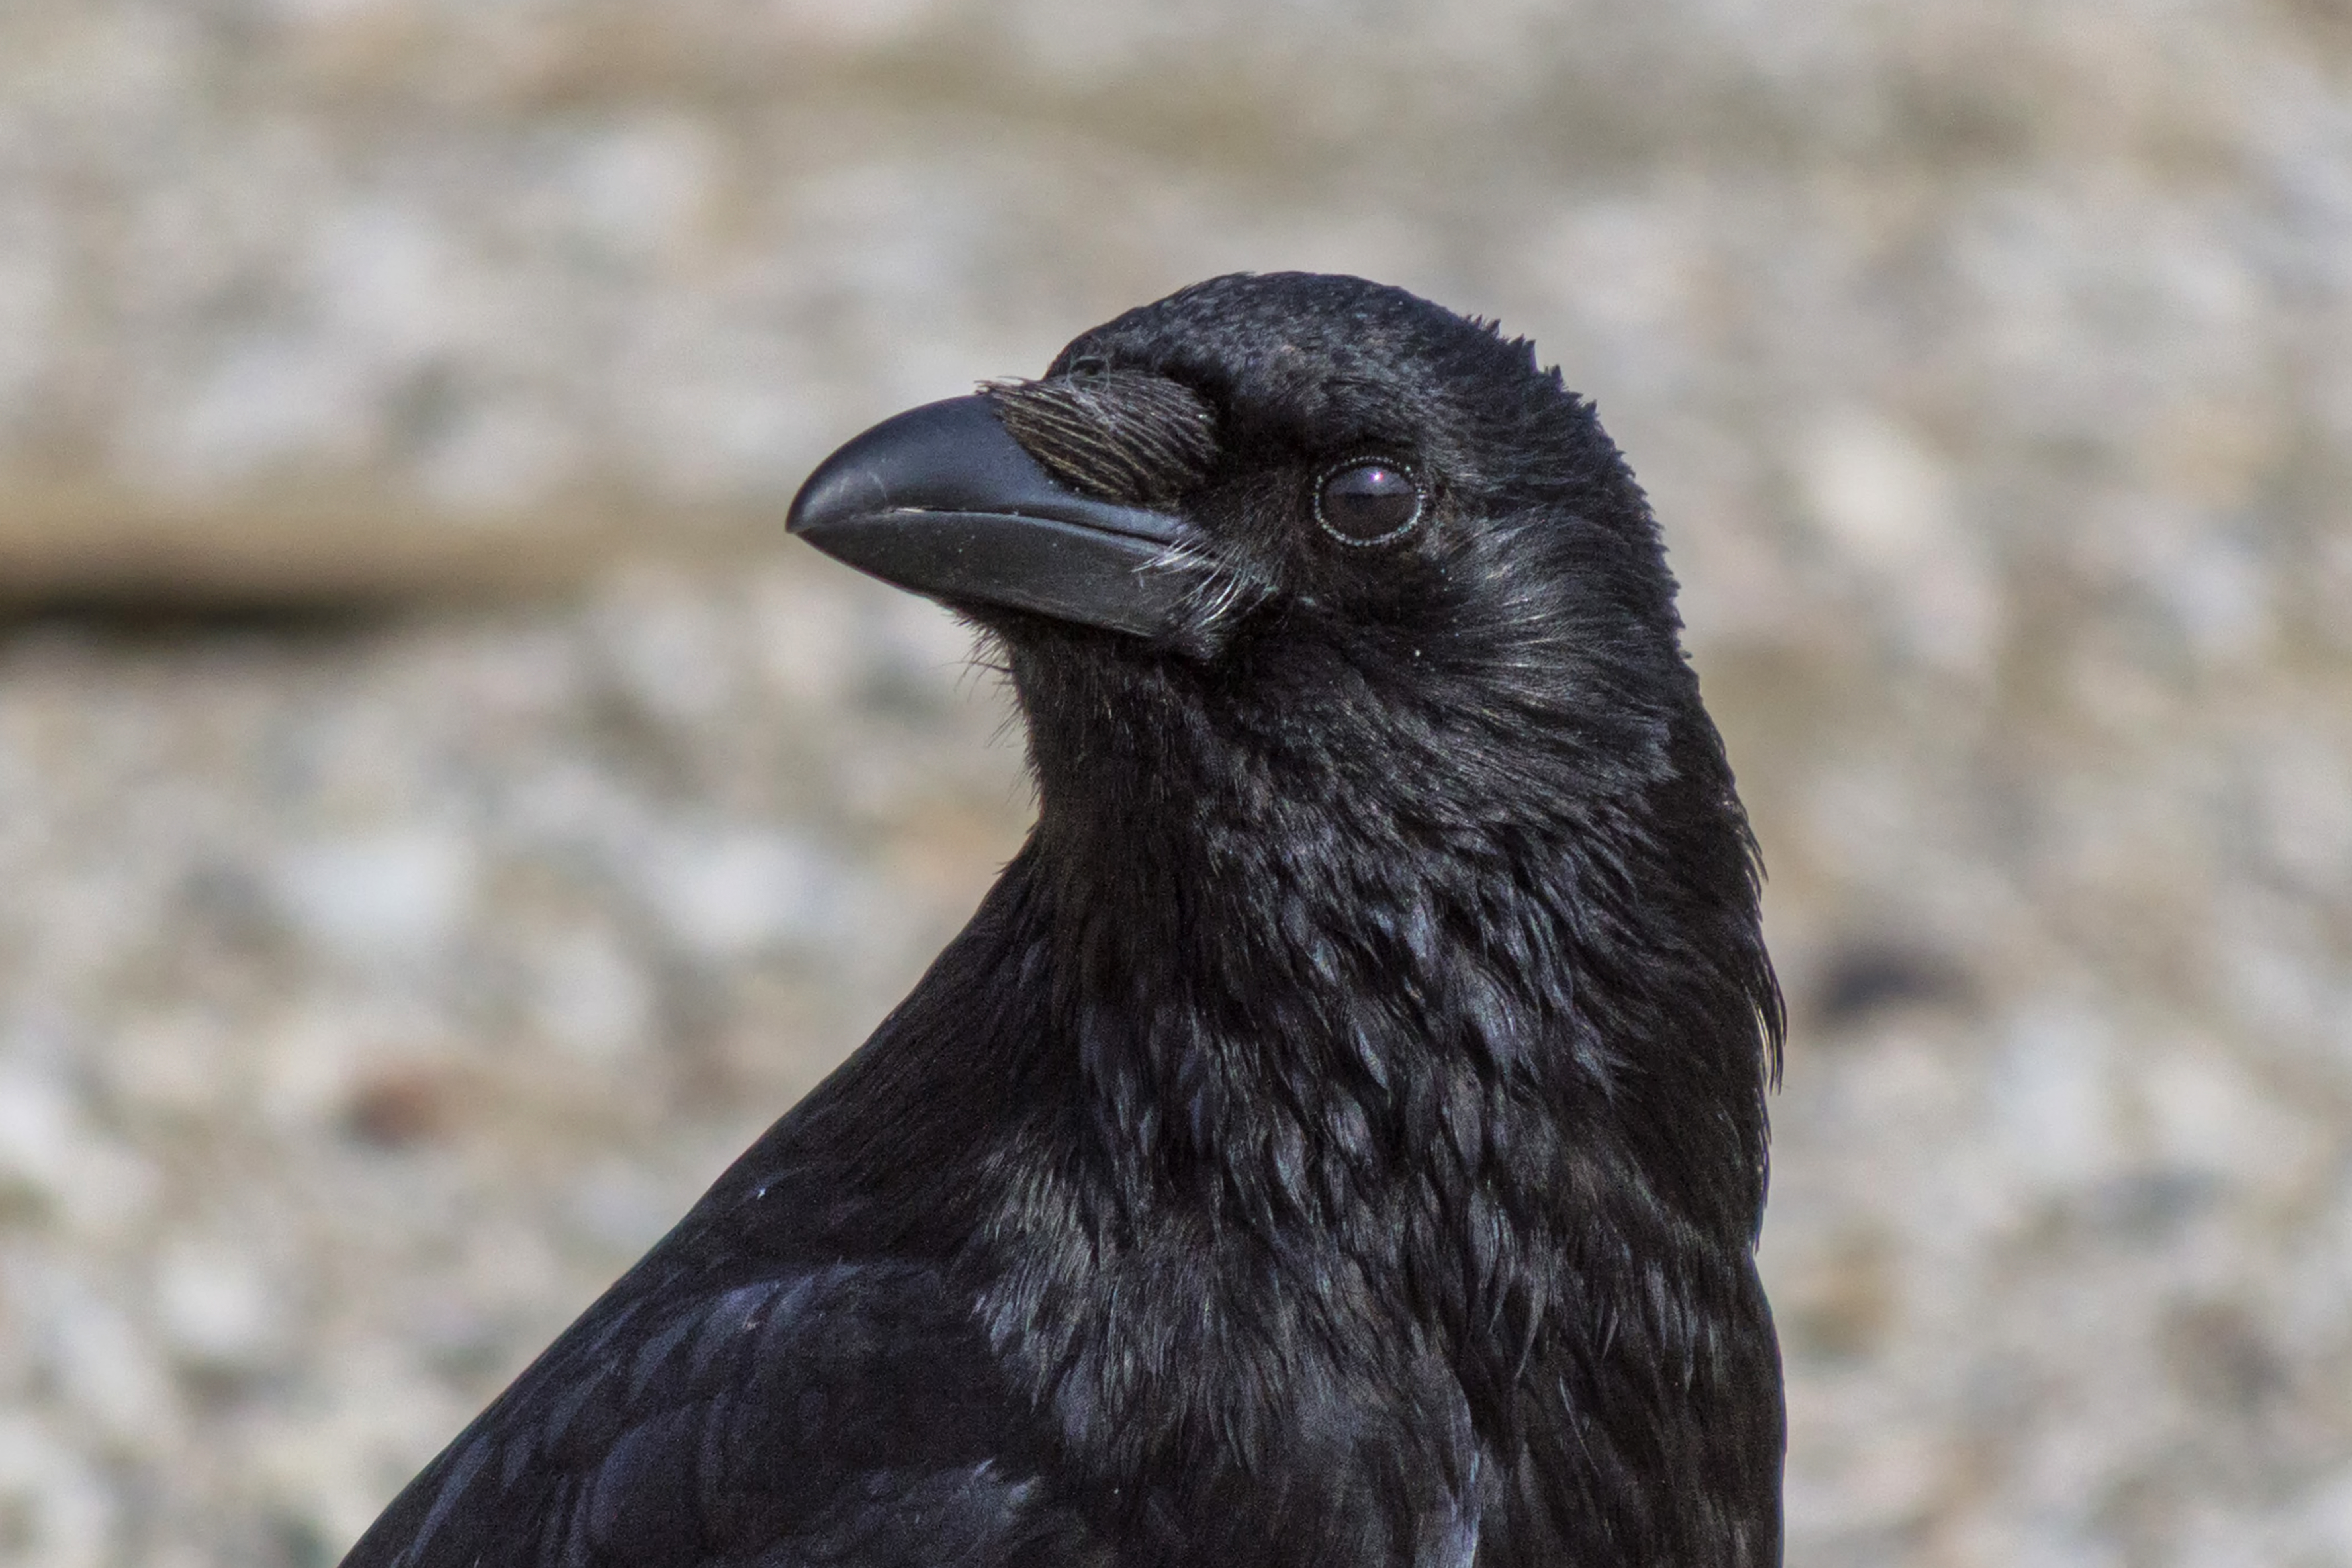
beach, sea, coast, water, outdoor, bird, sky, animal, wildlife, beak, nikon, black, fauna, crow, close up, nederland, netherlands, rook, vertebrate, raven, depthoffield, blackbird, paulvandevelde, pdvandevelde, padagudaloma, natuurfotografie, naturephotographer, dordrecht, nederlandinfotos, kraai, american crow, perching bird, emberizidae, cinclidae, crow like bird